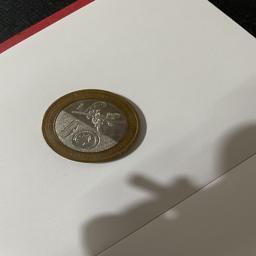
Label: 20_New_Back